Ludwig Ferdinand Huber

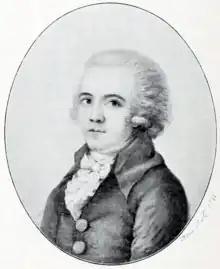
Portrait by Dora Stock, 1788

Ludwig Ferdinand Huber or Louis Ferdinand Huber (1764 – 24 December 1804) was a German translator, diplomat, playwright, literary critic, and journalist. Born in Paris, Huber was the son of the Bavarian-born writer and translator Michael Huber and his French wife Anna Louise, . He grew up bilingual in French and German after his parents moved to Leipzig when he was two years old. He lacked a classical education but read voraciously and was well versed in modern languages, and started publishing translations from French and English at an early age. He also translated plays that were performed in theatres all over Germany. In the early 1780s, Huber became friends with the jurist Christian Gottfried Körner, his fiancée Minna Stock, and her older sister Dora Stock, whom he later promised to marry. Together, the friends wrote in admiration to the poet Friedrich Schiller and successfully invited him to come to Leipzig. Körner and Minna were married in 1785 and lived in Dresden, where they were joined by Dora, Schiller, and finally Huber, who shared a house with Schiller.